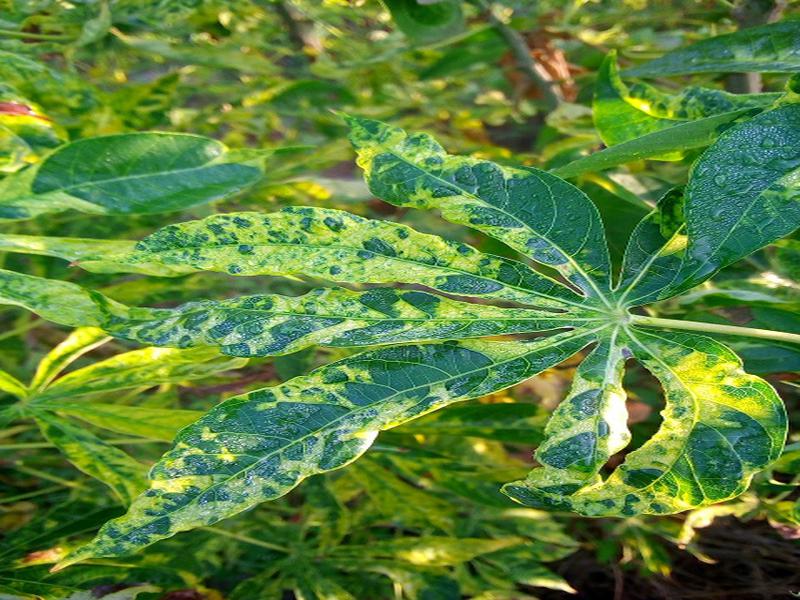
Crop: cassava
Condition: mosaic_disease